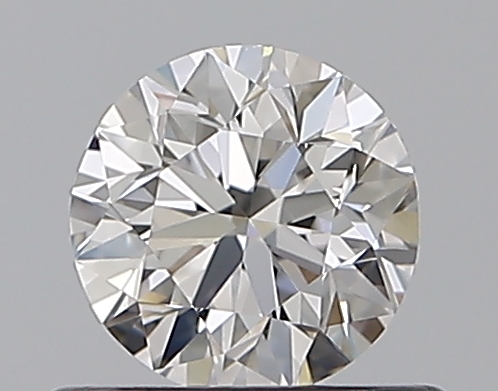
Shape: round
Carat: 0.5
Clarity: VVS1
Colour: E
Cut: VG
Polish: EX
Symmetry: VG
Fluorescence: N
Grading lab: GIA
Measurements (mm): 4.95 x 5.01 x 3.21